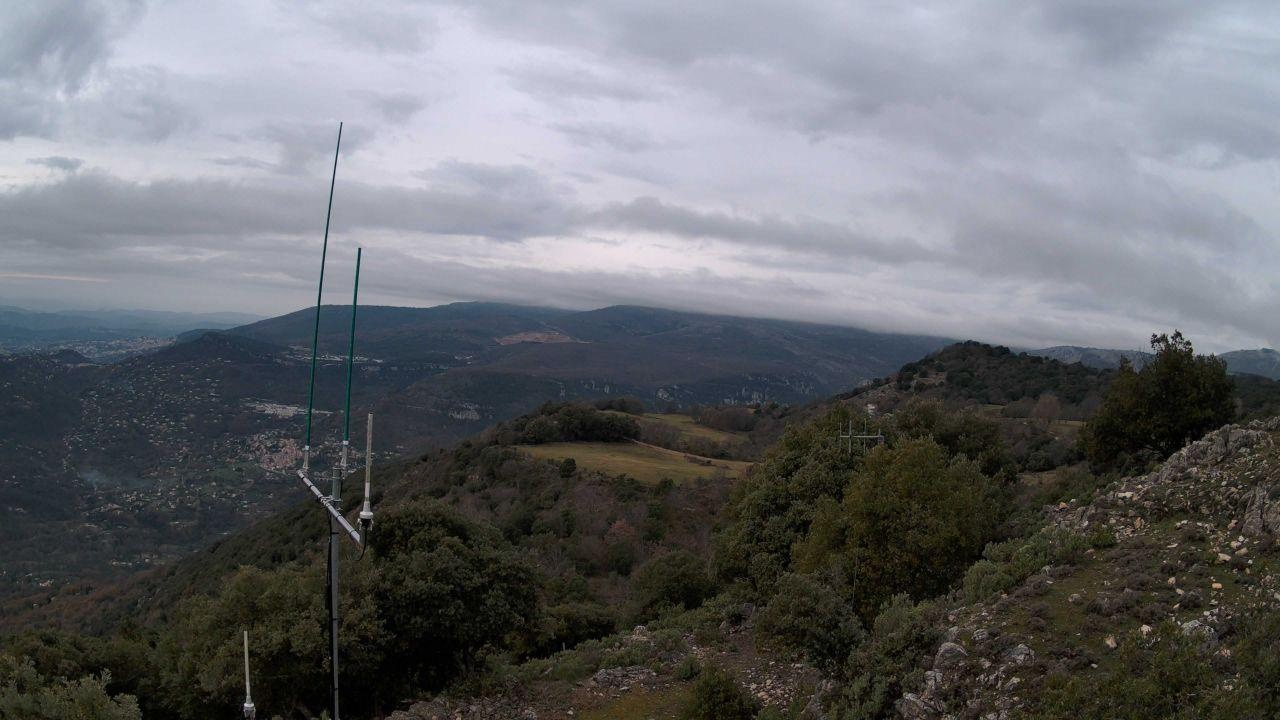
Fire: no
Smoke: yes